Pietro Andrea Ziani

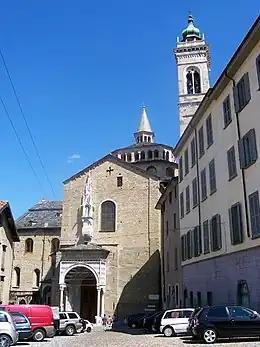
De Santa Maria Maggiore in Bergamo

Pietro Andrea Ziani (1616 in Venice 1684 in Naples) was an Italian organist and composer. He was the uncle of Marc'Antonio Ziani. Beginning in 1669, he was the organist at St Mark's Basilica and later moved on to serve Eleonor Magdalene of Neuburg in Vienna. His works included "L'Assalone punito" (1667) and the operas "La ricreazione burlesca" (1663), "L'invidia conculcata della virtù, merito, virtù, merito, valore di Leopoldo imperatore" (1664), "Cloridea" (1665), "Circe" (1665), "L'Elice" (1666) and "La Galatea" (1667).